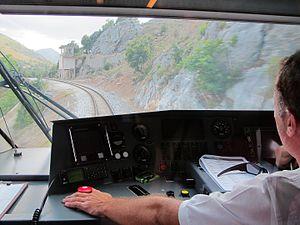
Poste de conduite de l'autorail AMG-805 des chemins de fer de la Corse
L'AMG 800, et 800 pour la puissance développée, est un autorail français de deux éléments conçus et adapté spécialement pour circuler en Corse sur voie métrique, dont la première unité est mise en service en 2009 pour équiper les Chemins de fer de la Corse. Ils remplacent depuis leur remise à niveau, à partir de novembre 2011 pour les 4 premiers exemplaires, les anciens autorails X 97050 sur la ligne Bastia - Ajaccio. On peut en voir aussi sur la ligne de Ponte-Leccia à Calvi pour la desserte Bastia- Calvi. Deux versions dérivées ont été produites, l'AMP 800 pour circuler sur les Chemins de fer de Provence, entre Nice et Digne-les-Bains et l'AMT 800 exploitée par la Société nationale des chemins de fer tunisiens.